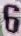
Number: 6